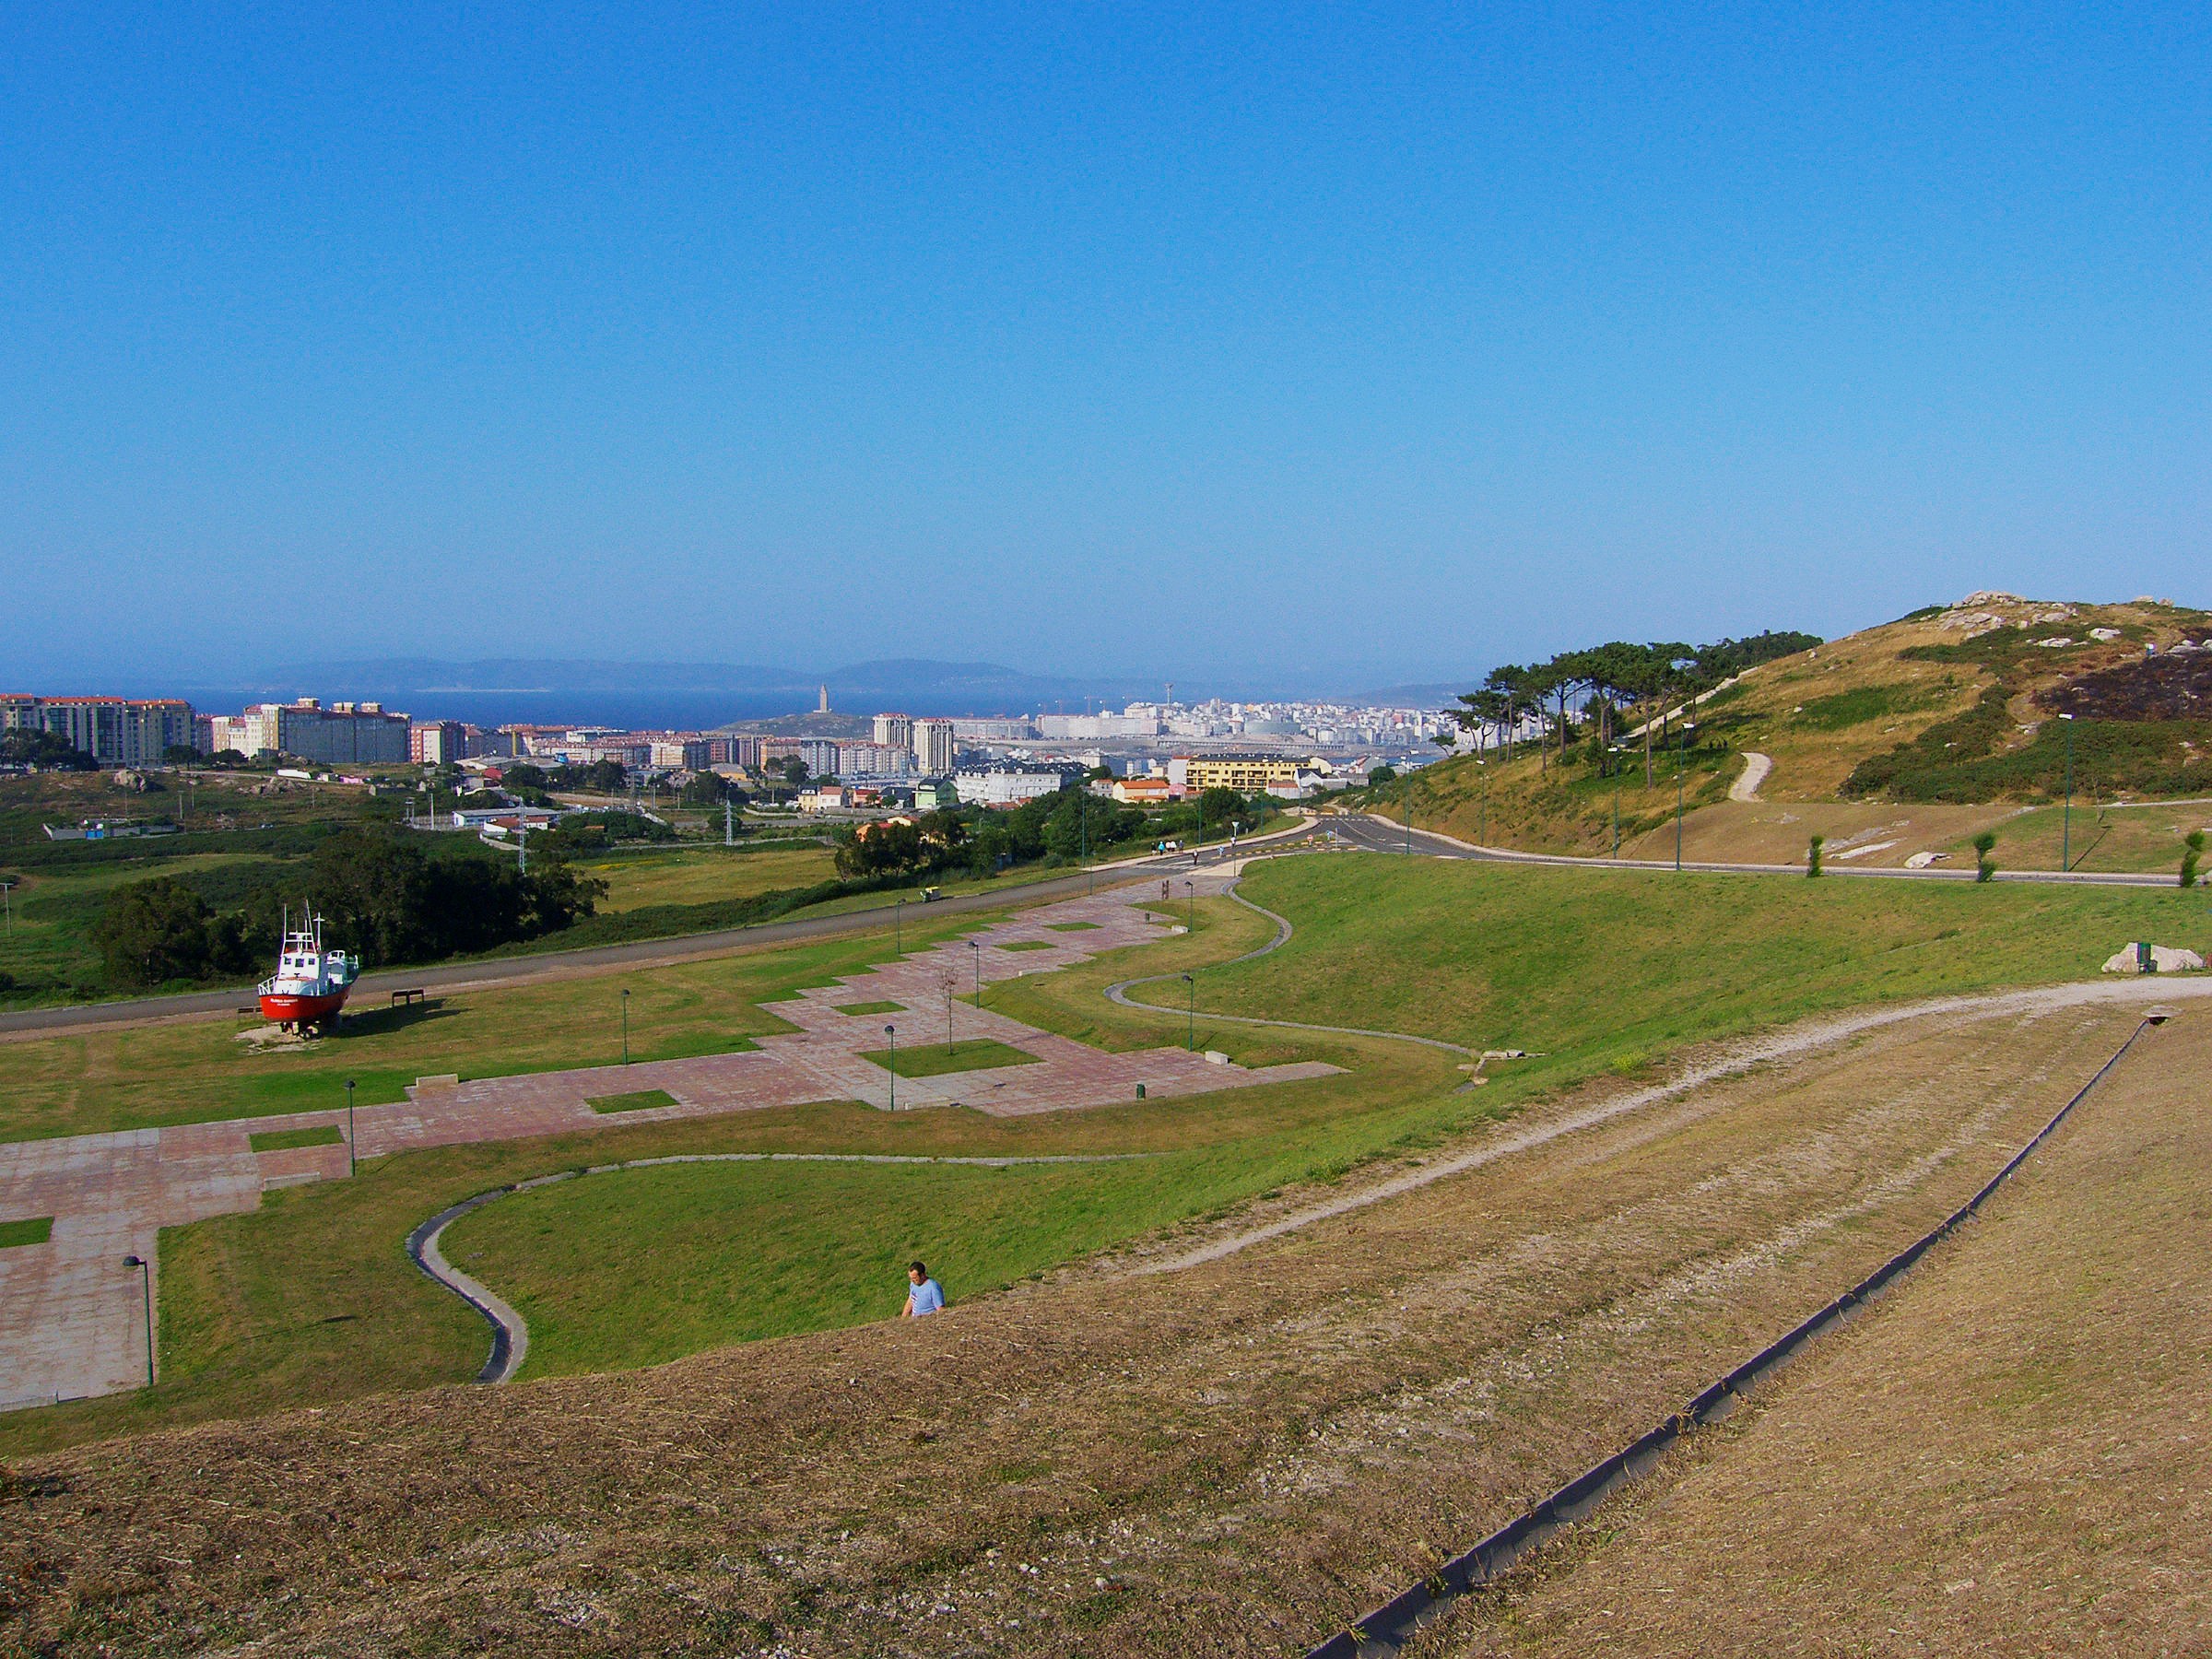
sea, coast, mountain, structure, field, hill, panorama, reservoir, plain, race track, ggl1, rural area, aerial photography, sport venue